Al Nipper

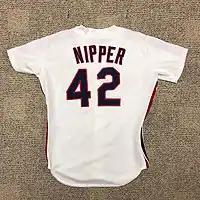
1990 Cleveland Indians #42 Al Nipper game worn home jersey

He signed as a free agent with Cleveland in 1990; in a season spent mostly with the Triple-A Colorado Springs Sky Sox, Nipper won his final two MLB games in mid-season.